Philadelphia Eagles

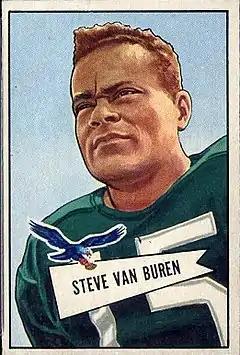
Steve Van Buren, Eagles halfback from 1944 to 1951, was inducted into the Pro Football Hall of Fame in 1965.

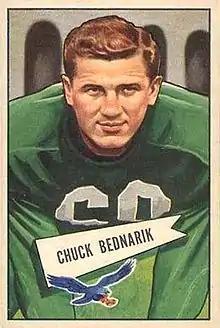
Chuck Bednarik, Eagles linebacker and center from 1949 to 1962, was inducted into Pro Football Hall of Fame in 1967. His tackle of Frank Gifford, then a running back for the New York Giants, in November 1960, is widely considered one of the hardest hits and greatest plays in NFL history

After more than a year of searching for a suitable replacement for the Yellow Jackets in the lucrative Philadelphia market, the National Football League granted an expansion franchise to an ownership group headed by Bert Bell and Lud Wray, who were also awarded the liquidated assets of the defunct Yellow Jackets organization. The Bell–Wray group had to pay an entry fee of $3,500, or roughly US$67,000 in inflation-adjusted 2022 dollars and assumed a total debt of $11,000 the Yellow Jackets owed to three other NFL franchises. Drawing inspiration from the Blue Eagle logo of the National Recovery Administration, a centerpiece of President Franklin D. Roosevelt's New Deal policies, Bell and Wray named their new franchise the Philadelphia Eagles. While it could seem as if the Yellow Jackets simply rebranded as the Eagles, both the Eagles organization and the NFL officially regard the teams as two separate entities. Not only was there no Philadelphia NFL team for a season and a half, but almost no players from the 1931 Yellow Jackets appeared on the Eagles' first roster.